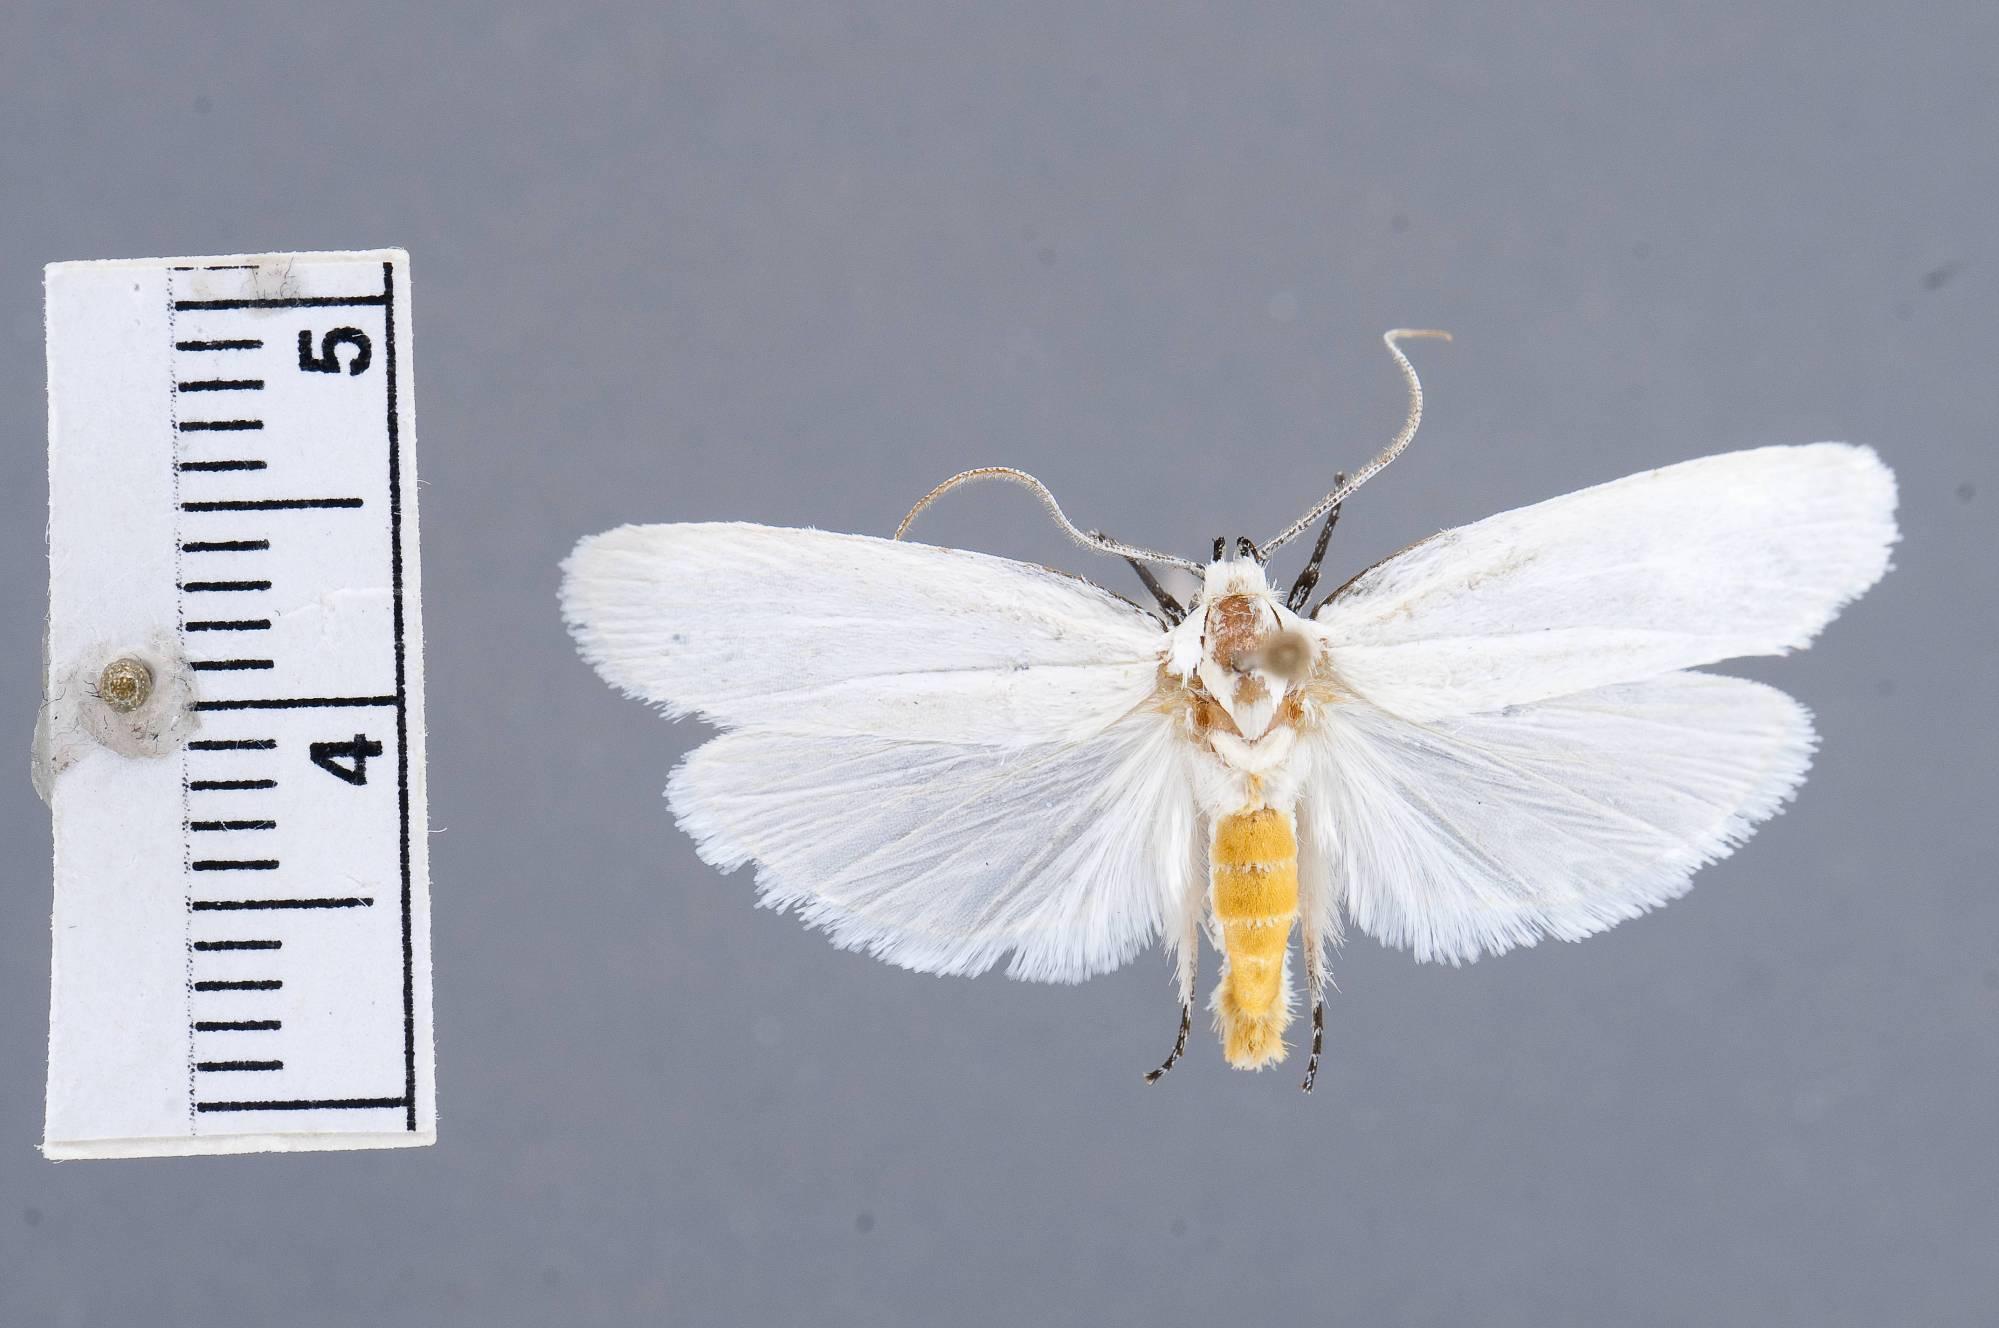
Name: Timocratica xanthosoma leucocephala
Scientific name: Timocratica xanthosoma leucocephala Becker, 1982
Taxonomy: Animalia, Arthropoda, Insecta, Lepidoptera, Glossata, Depressariidae, Stenomatinae
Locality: Barro Colorado Island, Canal Zone, Panama
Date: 5 Apr 1955